Iron Man's armor

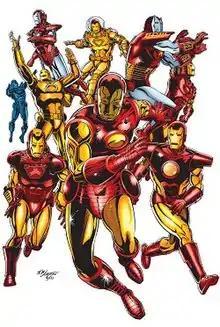
Variations of Iron Man's armors, art by Bob Layton

Iron Man's armor is a fictional powered exoskeleton appearing in American comic books published by Marvel Comics. It is built and worn by billionaire Tony Stark when he assumes the identity of the superhero Iron Man. The first armor was created in-story by Stark and Ho Yinsen, and was designed by artist Jack Kirby, first appearing in "Tales of Suspense" #39 (March 1963).